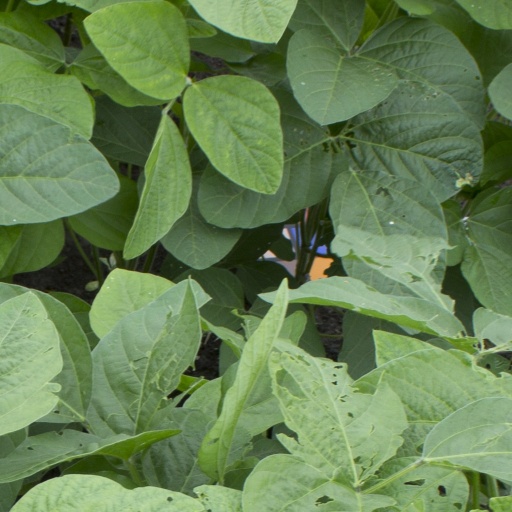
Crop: soybean